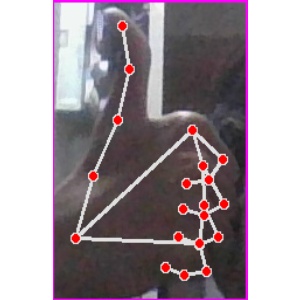
अक्षर: थ